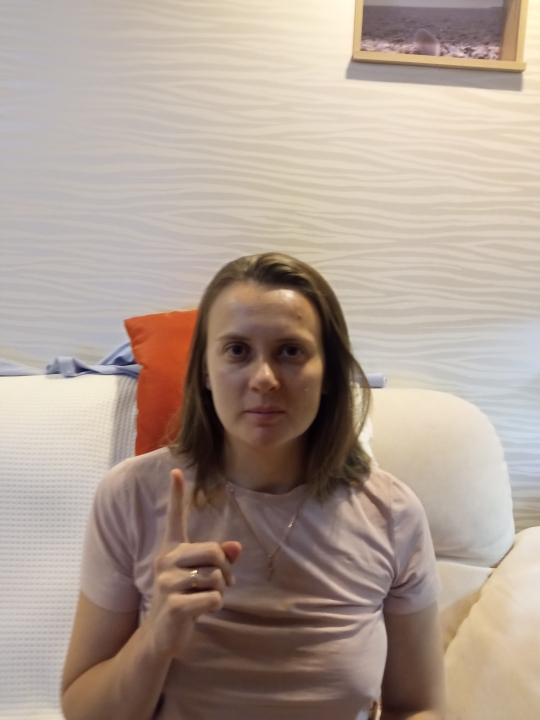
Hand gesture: one